Joey Gathright

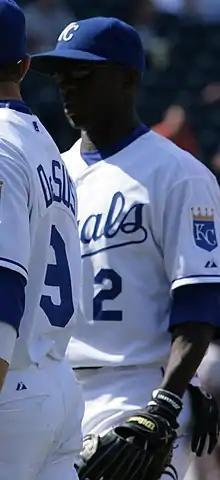
Gathright with the Kansas City Royals

Joey Renard Gathright (born April 27, 1981) is a former Major League Baseball outfielder for the Tampa Bay Devil Rays, Kansas City Royals, Chicago Cubs and Boston Red Sox. He was born in Hattiesburg, Mississippi.